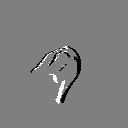
ASL letter: j